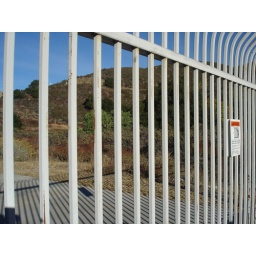
gate to reservoir near bouquet canyon road